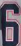
Number: 6